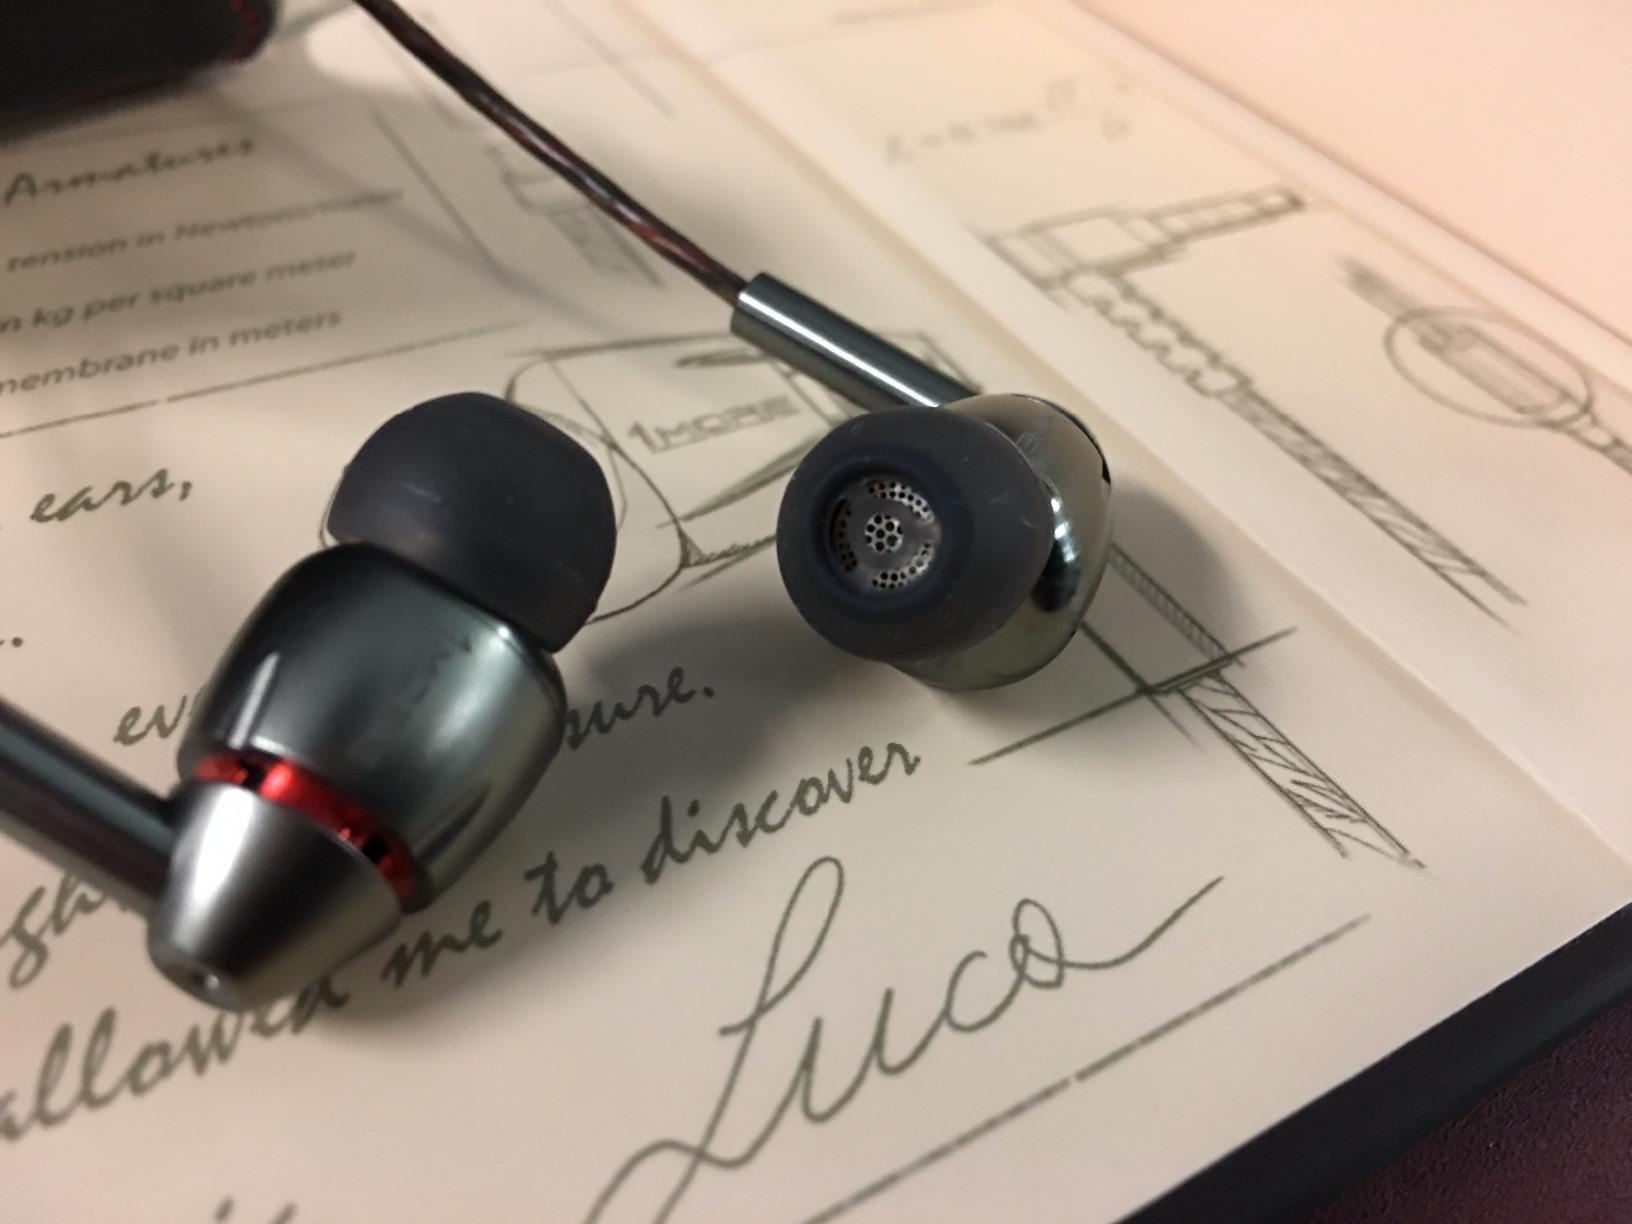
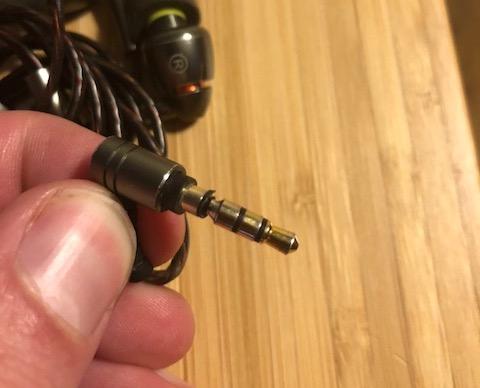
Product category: headphones
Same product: yes